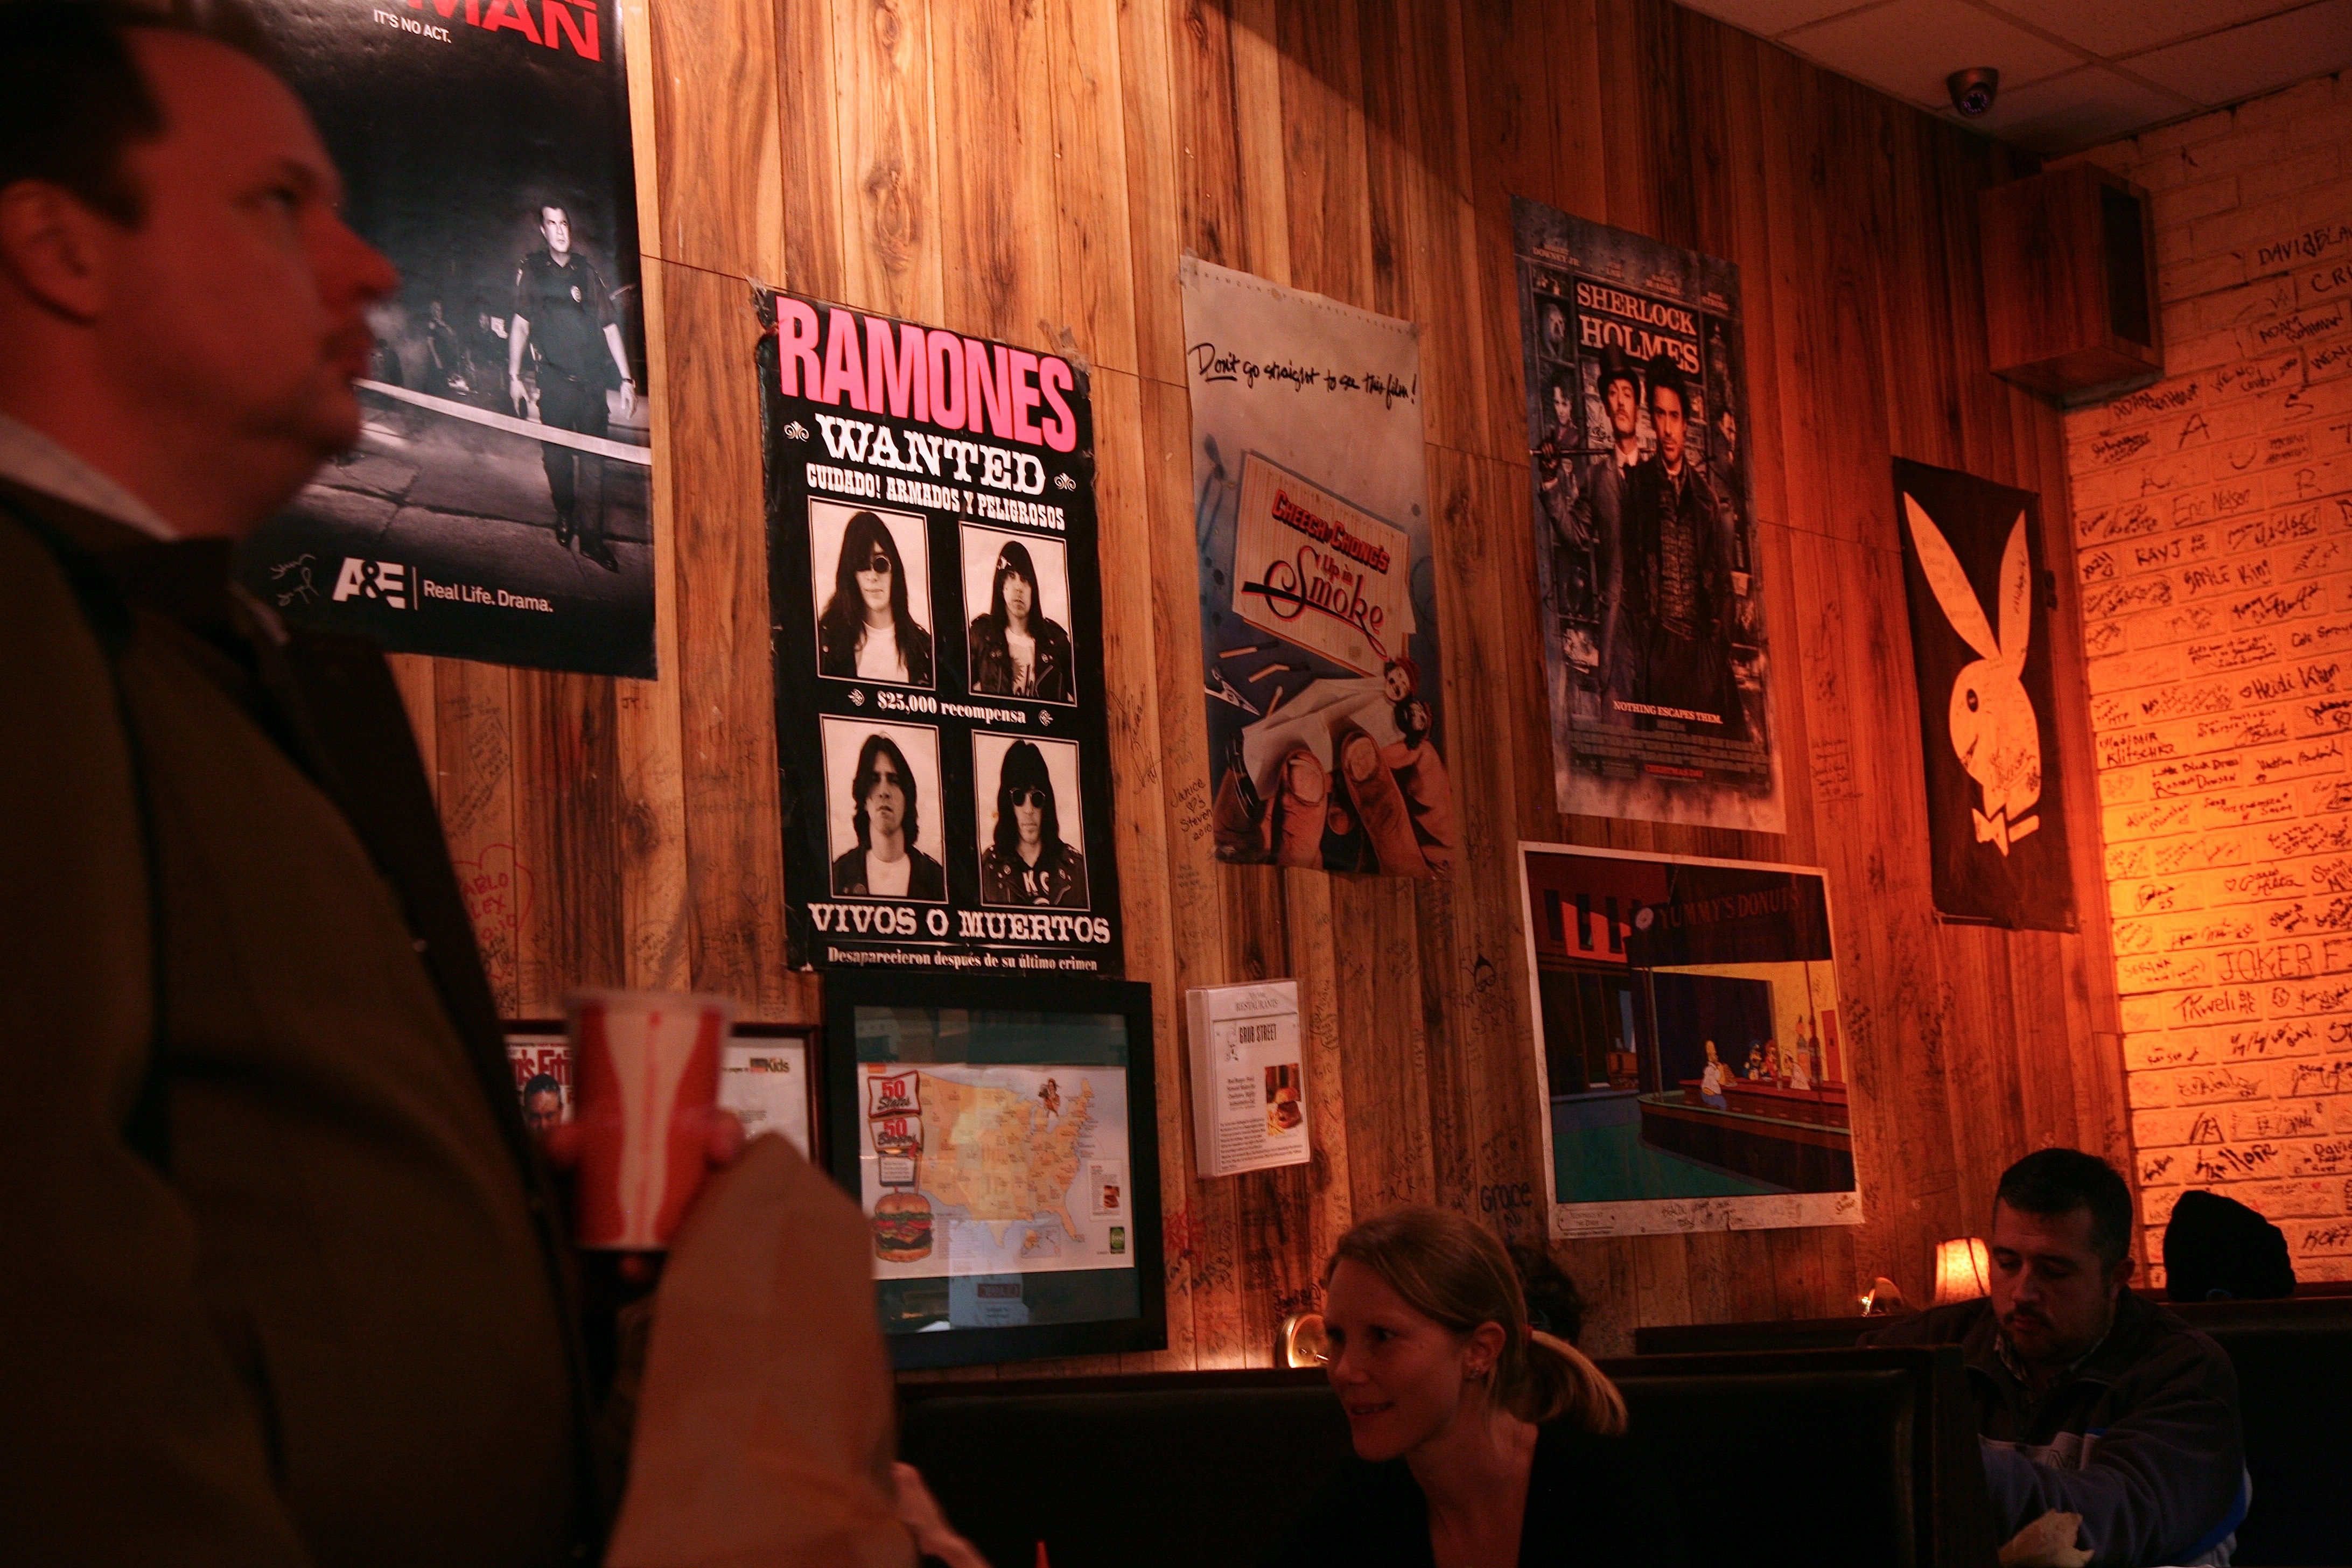
manhattan, bar, nyc, drink, hamburger, burger, fastfood, newyork, newyorkcity, ny, midtown, ramones, midtownwest, burgerjoint, parkermeridien, parkermeridienhotel, electronic device